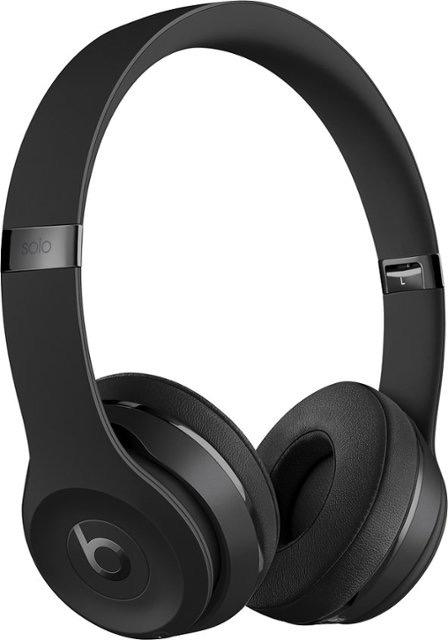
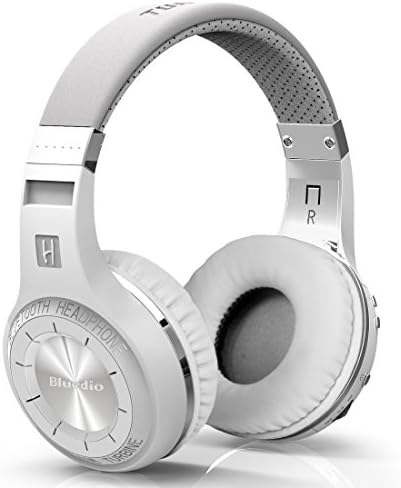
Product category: headphones
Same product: no